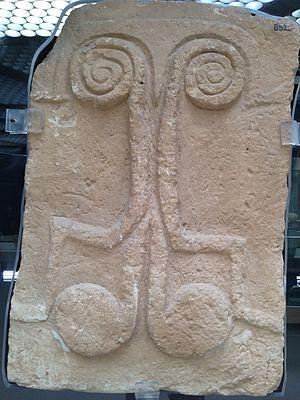
Le Musée archéologique régional Paolo Orsi de Syracuse, en Sicile, est l'un des principaux musées archéologiques d'Italie.